Arab Orthodox Movement

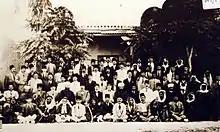
Sixth meeting of the Palestine Arab Congress passed a resolution supporting the Arab Orthodox Movement and recognized it in broader nationalist terms, Jaffa, Mandatory Palestine, 16 June 1923

During the of the Palestine Arab Congress that was held in Jaffa, Mandatory Palestine, in June 1923, Arab Orthodox leaders, including activists Yacoub Bordqosh and Ibrahim Shammas, and editors Issa El-Issa of the Falastin newspaper, and Issa Bandak of the Sawt Sha'ab magazine, petitioned the Congress to support the Arab Orthodox movement and recognize it as part of a broader nationalist struggle. Encouraged by the Congress' support, they went on to establish an Arab Orthodox Conference in Haifa on 15 July 1923.